Kemalism

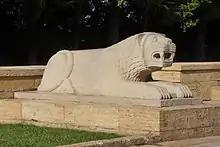
One of the lions at "Road of Lions" in Anıtkabir, which are replicas of ancient Hittite lion statues

With the supports of newly founded Turkish Republic, Pan-Turkist organization known as "Turkish Hearths", re-established in Atatürk's era to get Turkists' support during the revolutions. Atatürk was frequently giving speeches on Turkish Hearths after important events occurred in Turkey. Also reopening of Turkish magazine "Türk Yurdu" which was an organ of Turkish Hearts, was supported. Later, in 1931, Turkish Hearts were closed by Atatürk after they lost their non-political stance, because of their Pan-Turkist views and movements; and with all of its premises, it merged to the ruling party CHP.